Hume-Bennett Lumber Company

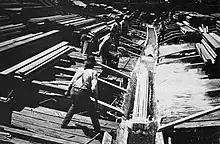
Workers load blocks of lumber into the flume.

To load the flume, sawmill workers trimmed logs into planks and clamped them into blocks. The blocks were then linked together to form trains. It took 15 hours for a train to reach the railhead at Sanger, a speed of commercial lumber transport that was unmatched at that time. Flume herders monitored the movement of the log trains and kept the flume clear of blockages, reporting any damage by telephone. The log flume was replenished by four feeder flumes along its route and had a daily capacity of 250,000 board feet, but typically shipped only 140,000 board feet.